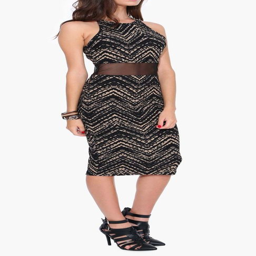
kind of actually like this dress .